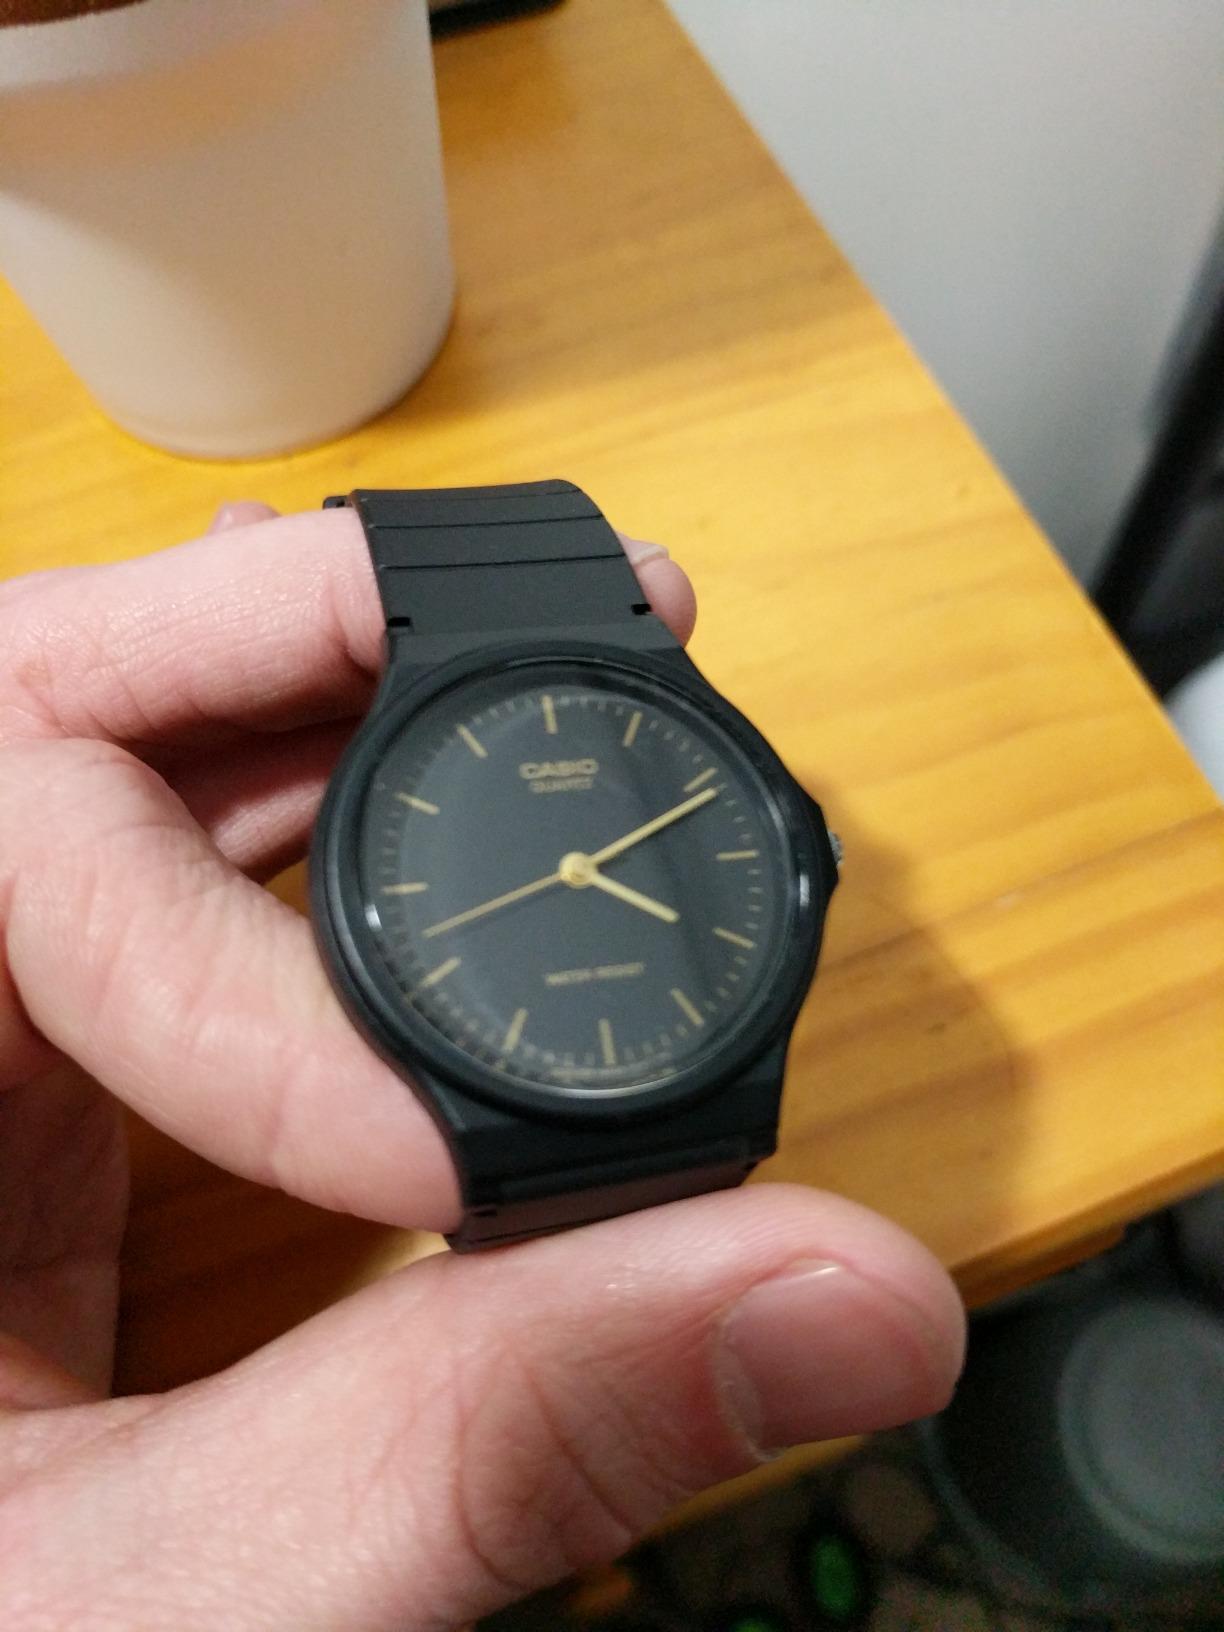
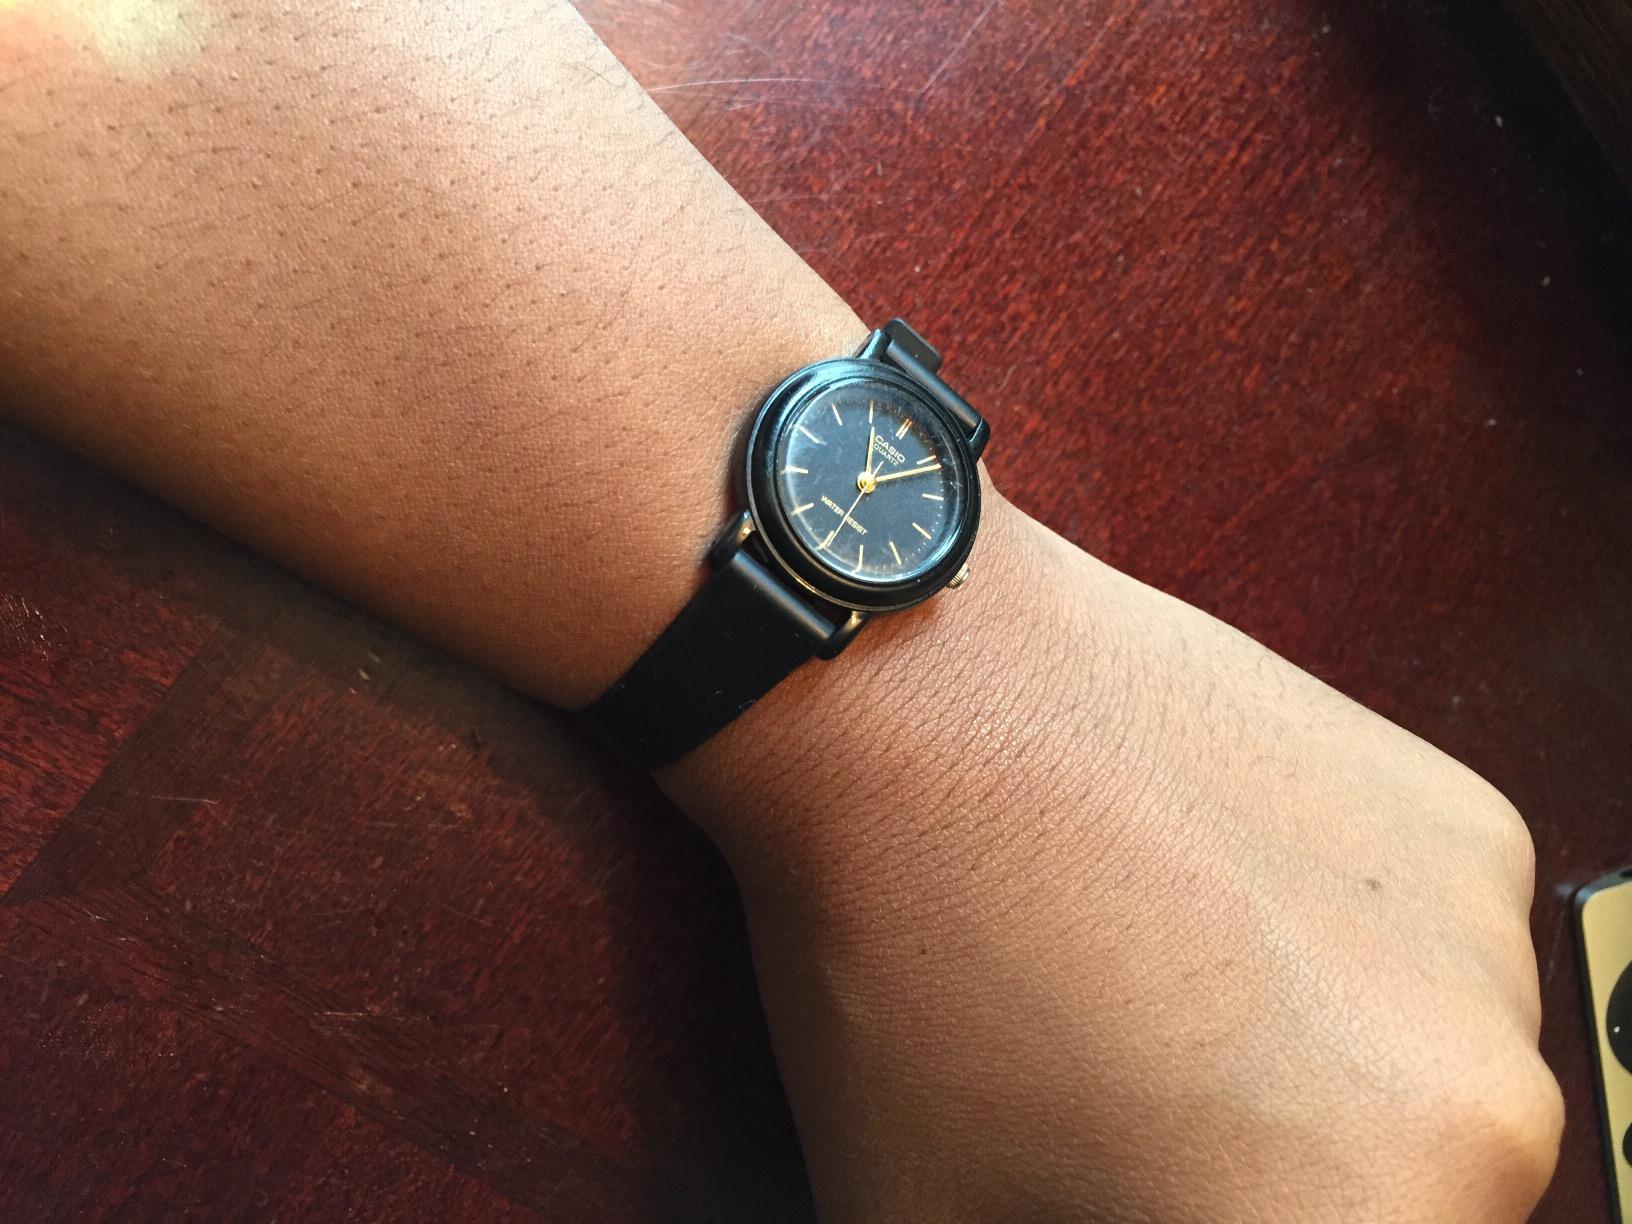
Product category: accessories_watch
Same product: no